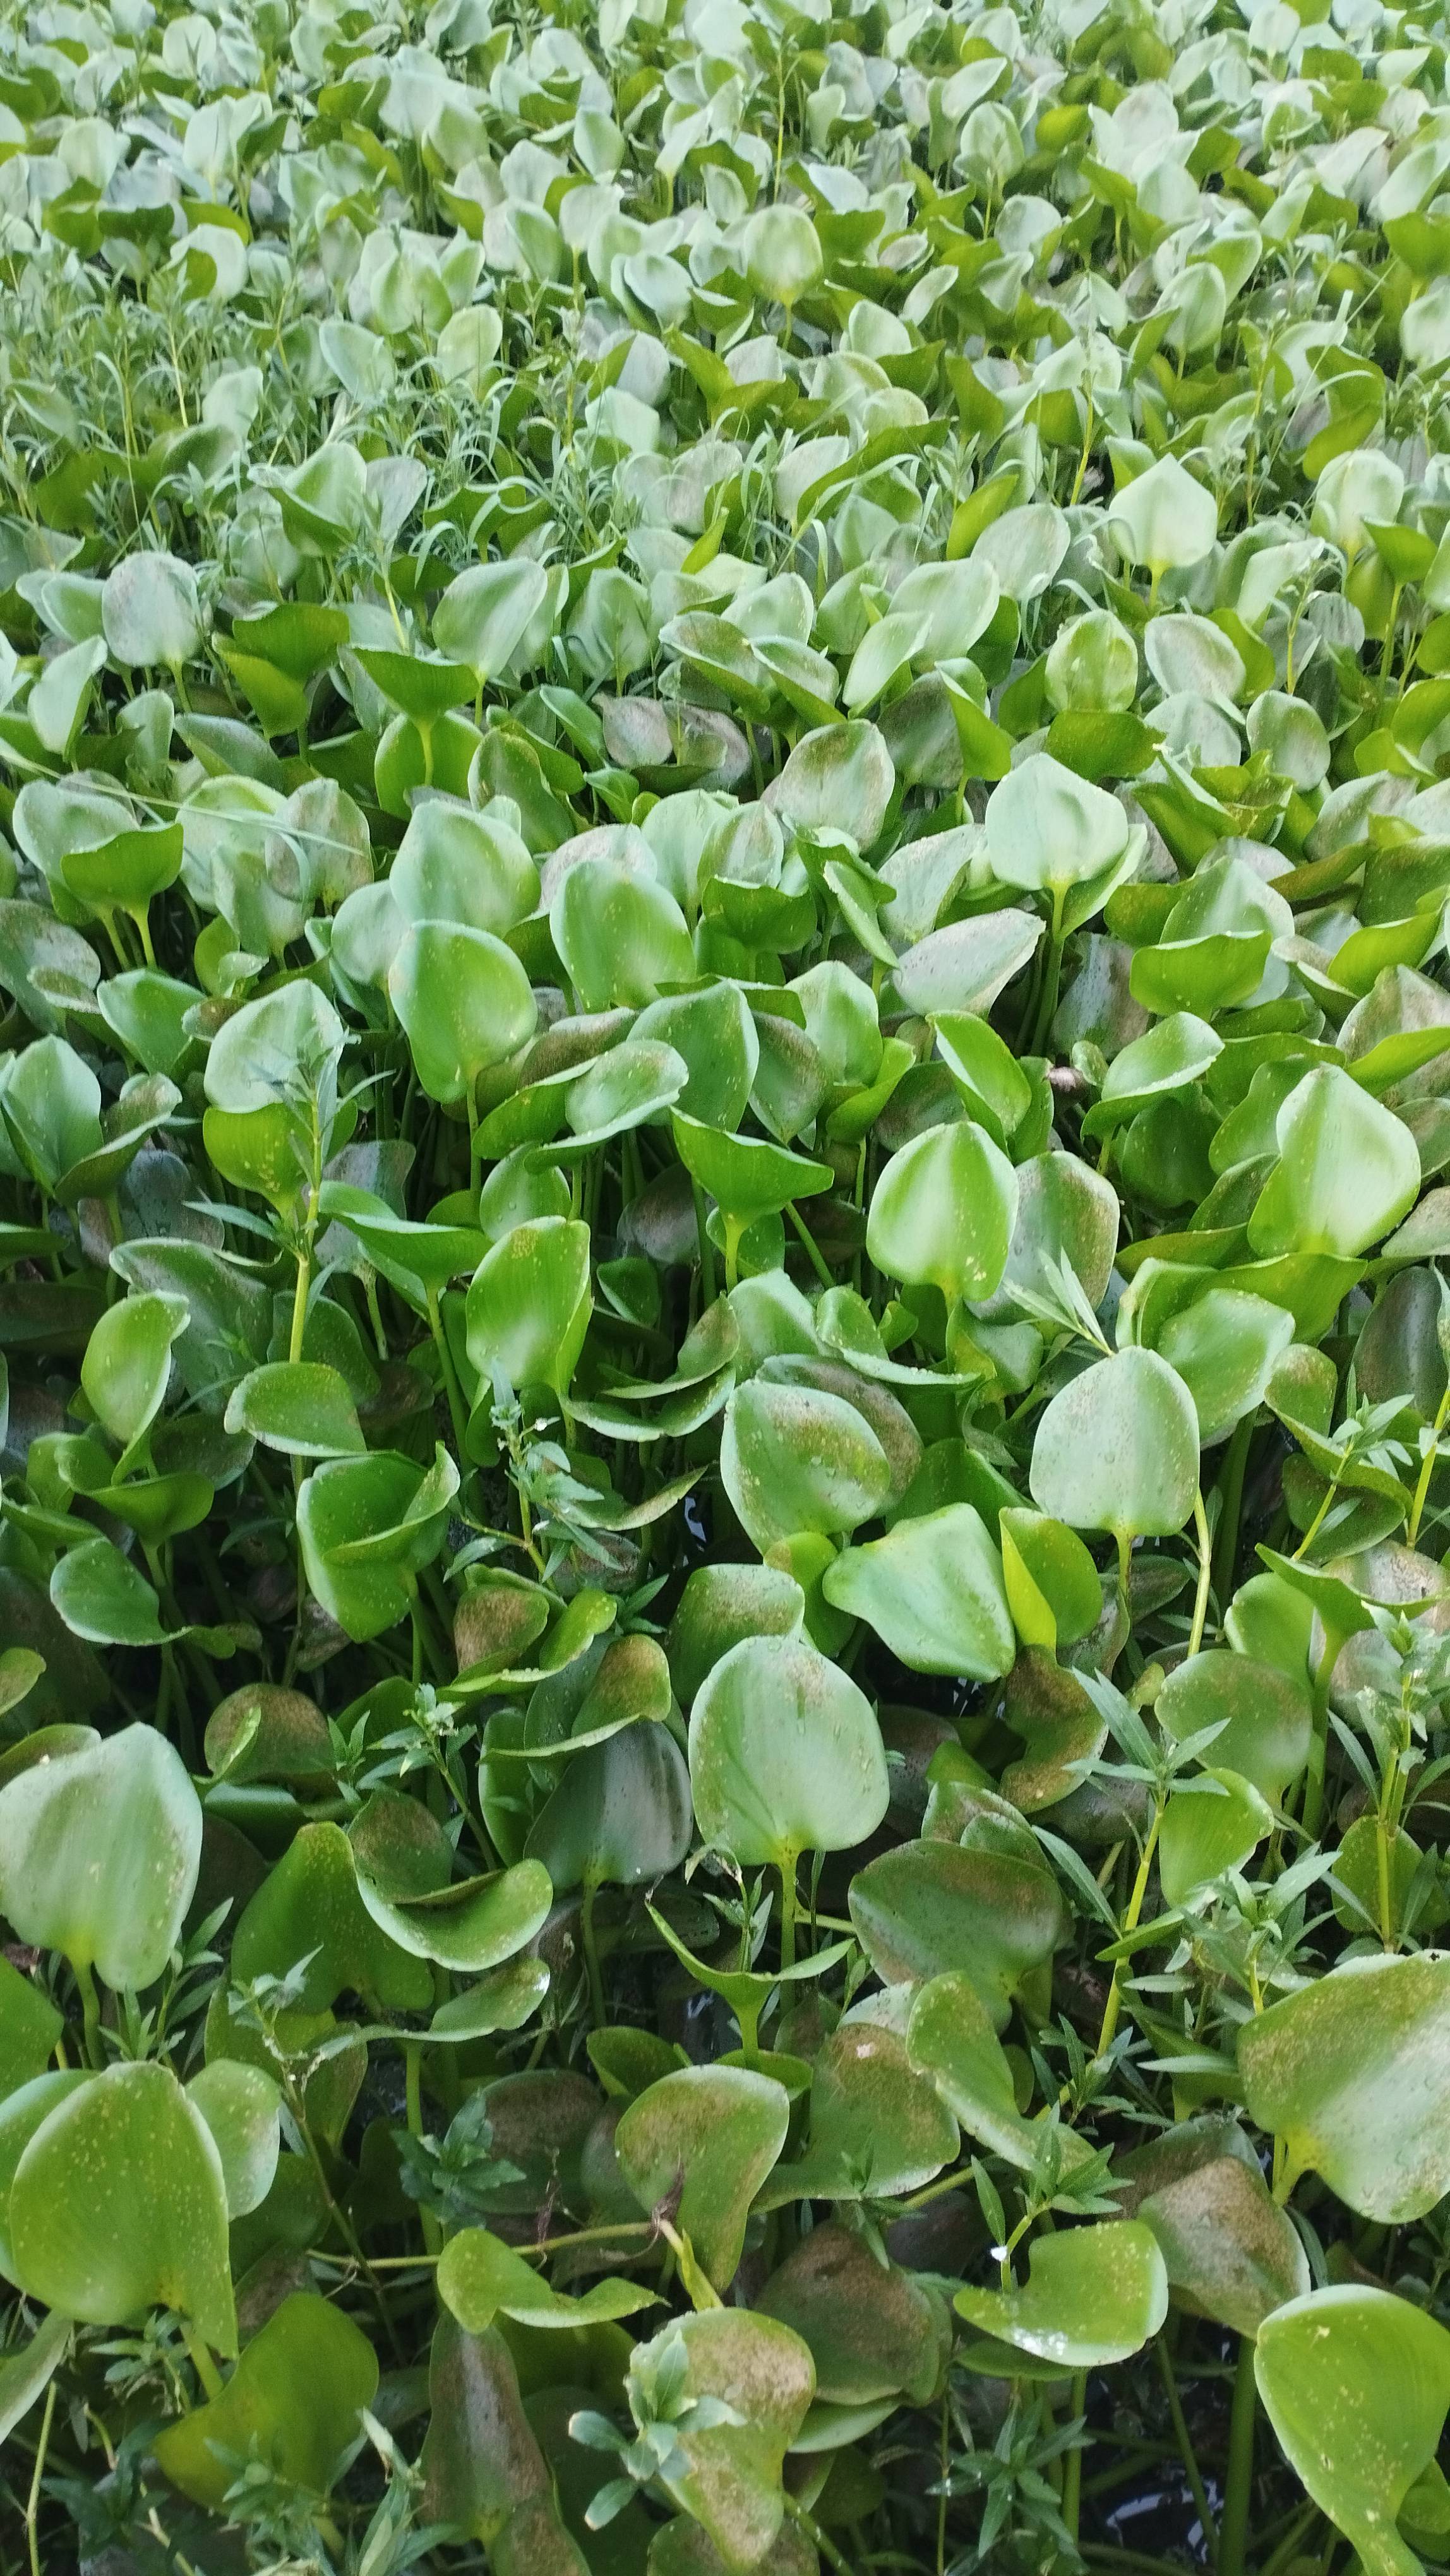
Species: Common Water Hyacinth (Eichornia crassipes)